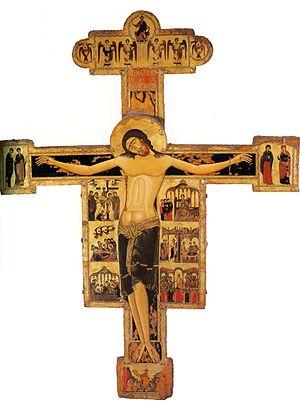
Le musée national San Matteo est un des musées de Pise.